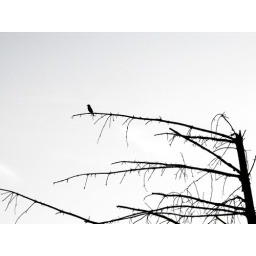
lone bird sitting in a tree